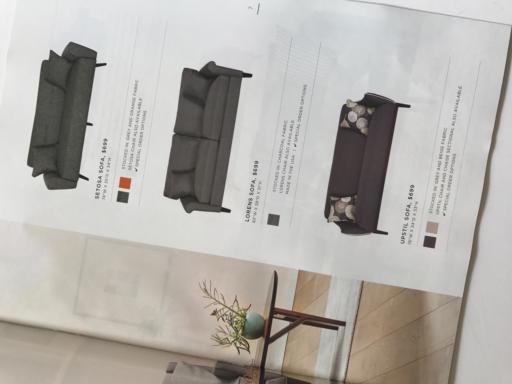
Label: paper